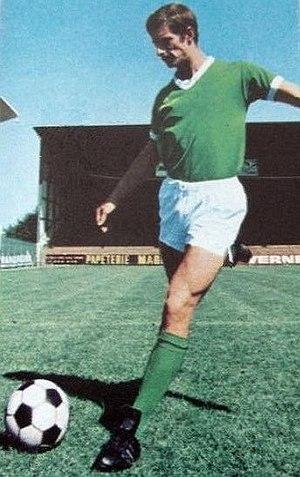
Jean-Michel Larqué, né le 8 septembre 1947 à Bizanos, est un footballeur français qui évolue principalement au poste de milieu de terrain de la fin des années 1960 jusqu'au début des années 1980, reconverti en journaliste.